Duke Street Prison

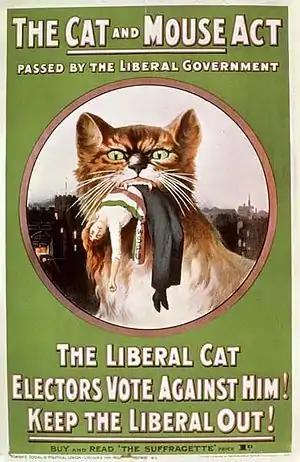
WSPU Poster from 1914 protesting against the implementation of the Prisoners (Temporary Discharge for Ill Health) Act 1913.

Helen Crawfurd Anderson was imprisoned in Duke Street Prison in March 1914 after breaking two windows of the Army Recruiting Office in Gallowgate, as a protest against the arrest two days previously of Mrs Pankhurst. Helen was sentenced to ten days in prison but went on hunger strike and was released after eight days under the Prisoners (Temporary Discharge for Ill Health) Act 1913. She was then rearrested and returned to prison, but again released, in a very weak physical condition, after a second hunger strike. Members of the Women's Social and Political Union gathered at the prison gates and were noted as picketing the prison day and night during her incarceration. On 16 March 1914 suffragette Jean Lambie attacked Dr James Devon, Prison Commissioner, as he entered the prison, striking him in the face with a horsewhip. She then delivered an address on force-feeding to the crowd outside the prison.